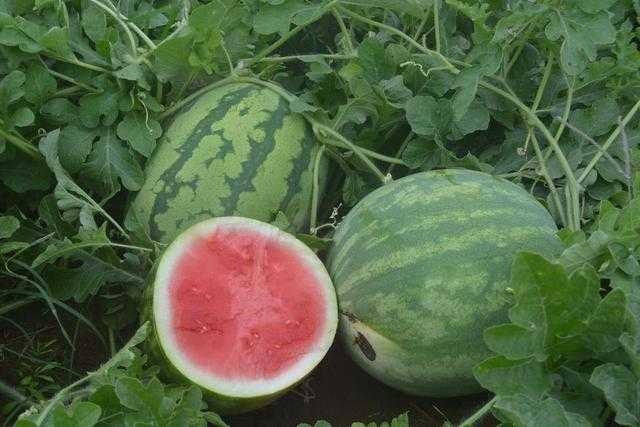
Label: Watermelon